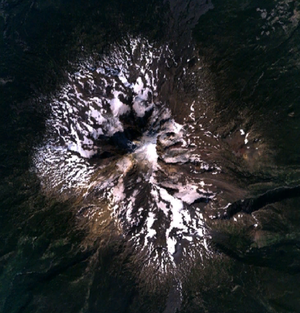
Vue satellite du Mont Adams.
Le mont Adams, en anglais Mount Adams, du nom du président John Adams, est un volcan des États-Unis situé dans le Sud de l'État de Washington. Il fait partie de l'arc volcanique des Cascades, un arc volcanique regroupant plusieurs volcans dont le mont Saint Helens et le mont Rainier, et se situe dans la chaîne des Cascades. Culminant à 3 742 mètres d'altitude, sa dernière éruption remonte aux alentours de 950. Néanmoins, il reste surveillé car la présence d'une importante calotte glaciaire à son sommet et sur ses flancs constitue une menace pour les populations environnantes si le volcan venait à se réveiller en faisant fondre ses glaciers.